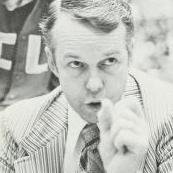
Age: 38